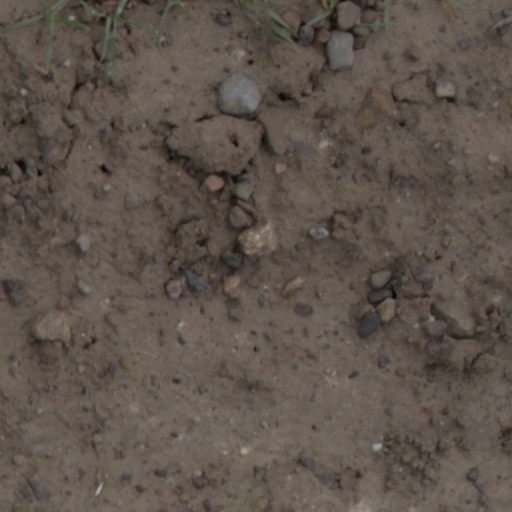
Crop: wheat